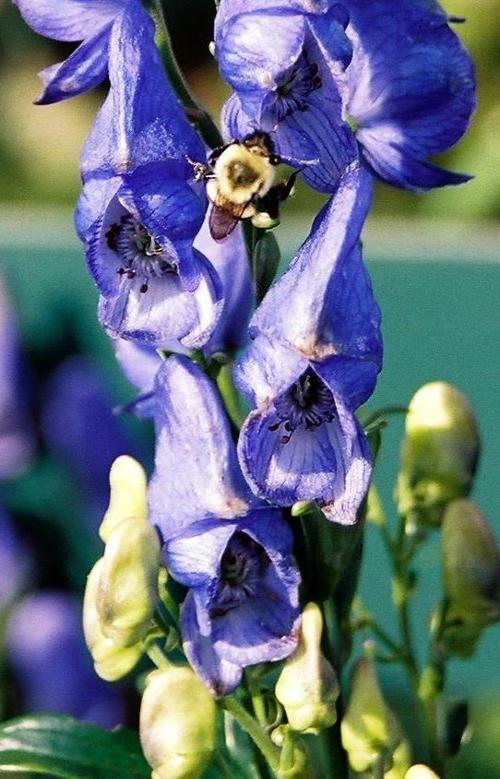
Label: monkshood